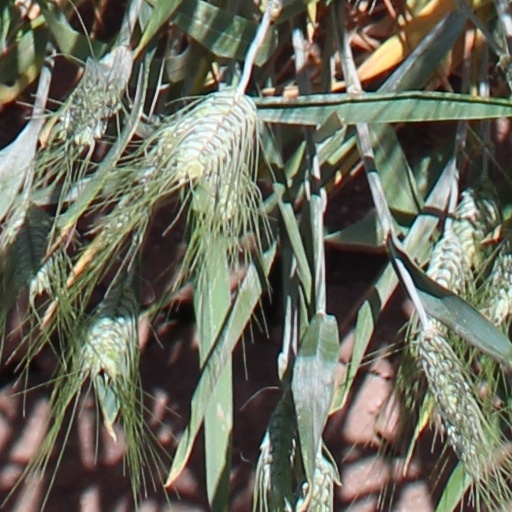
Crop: wheat